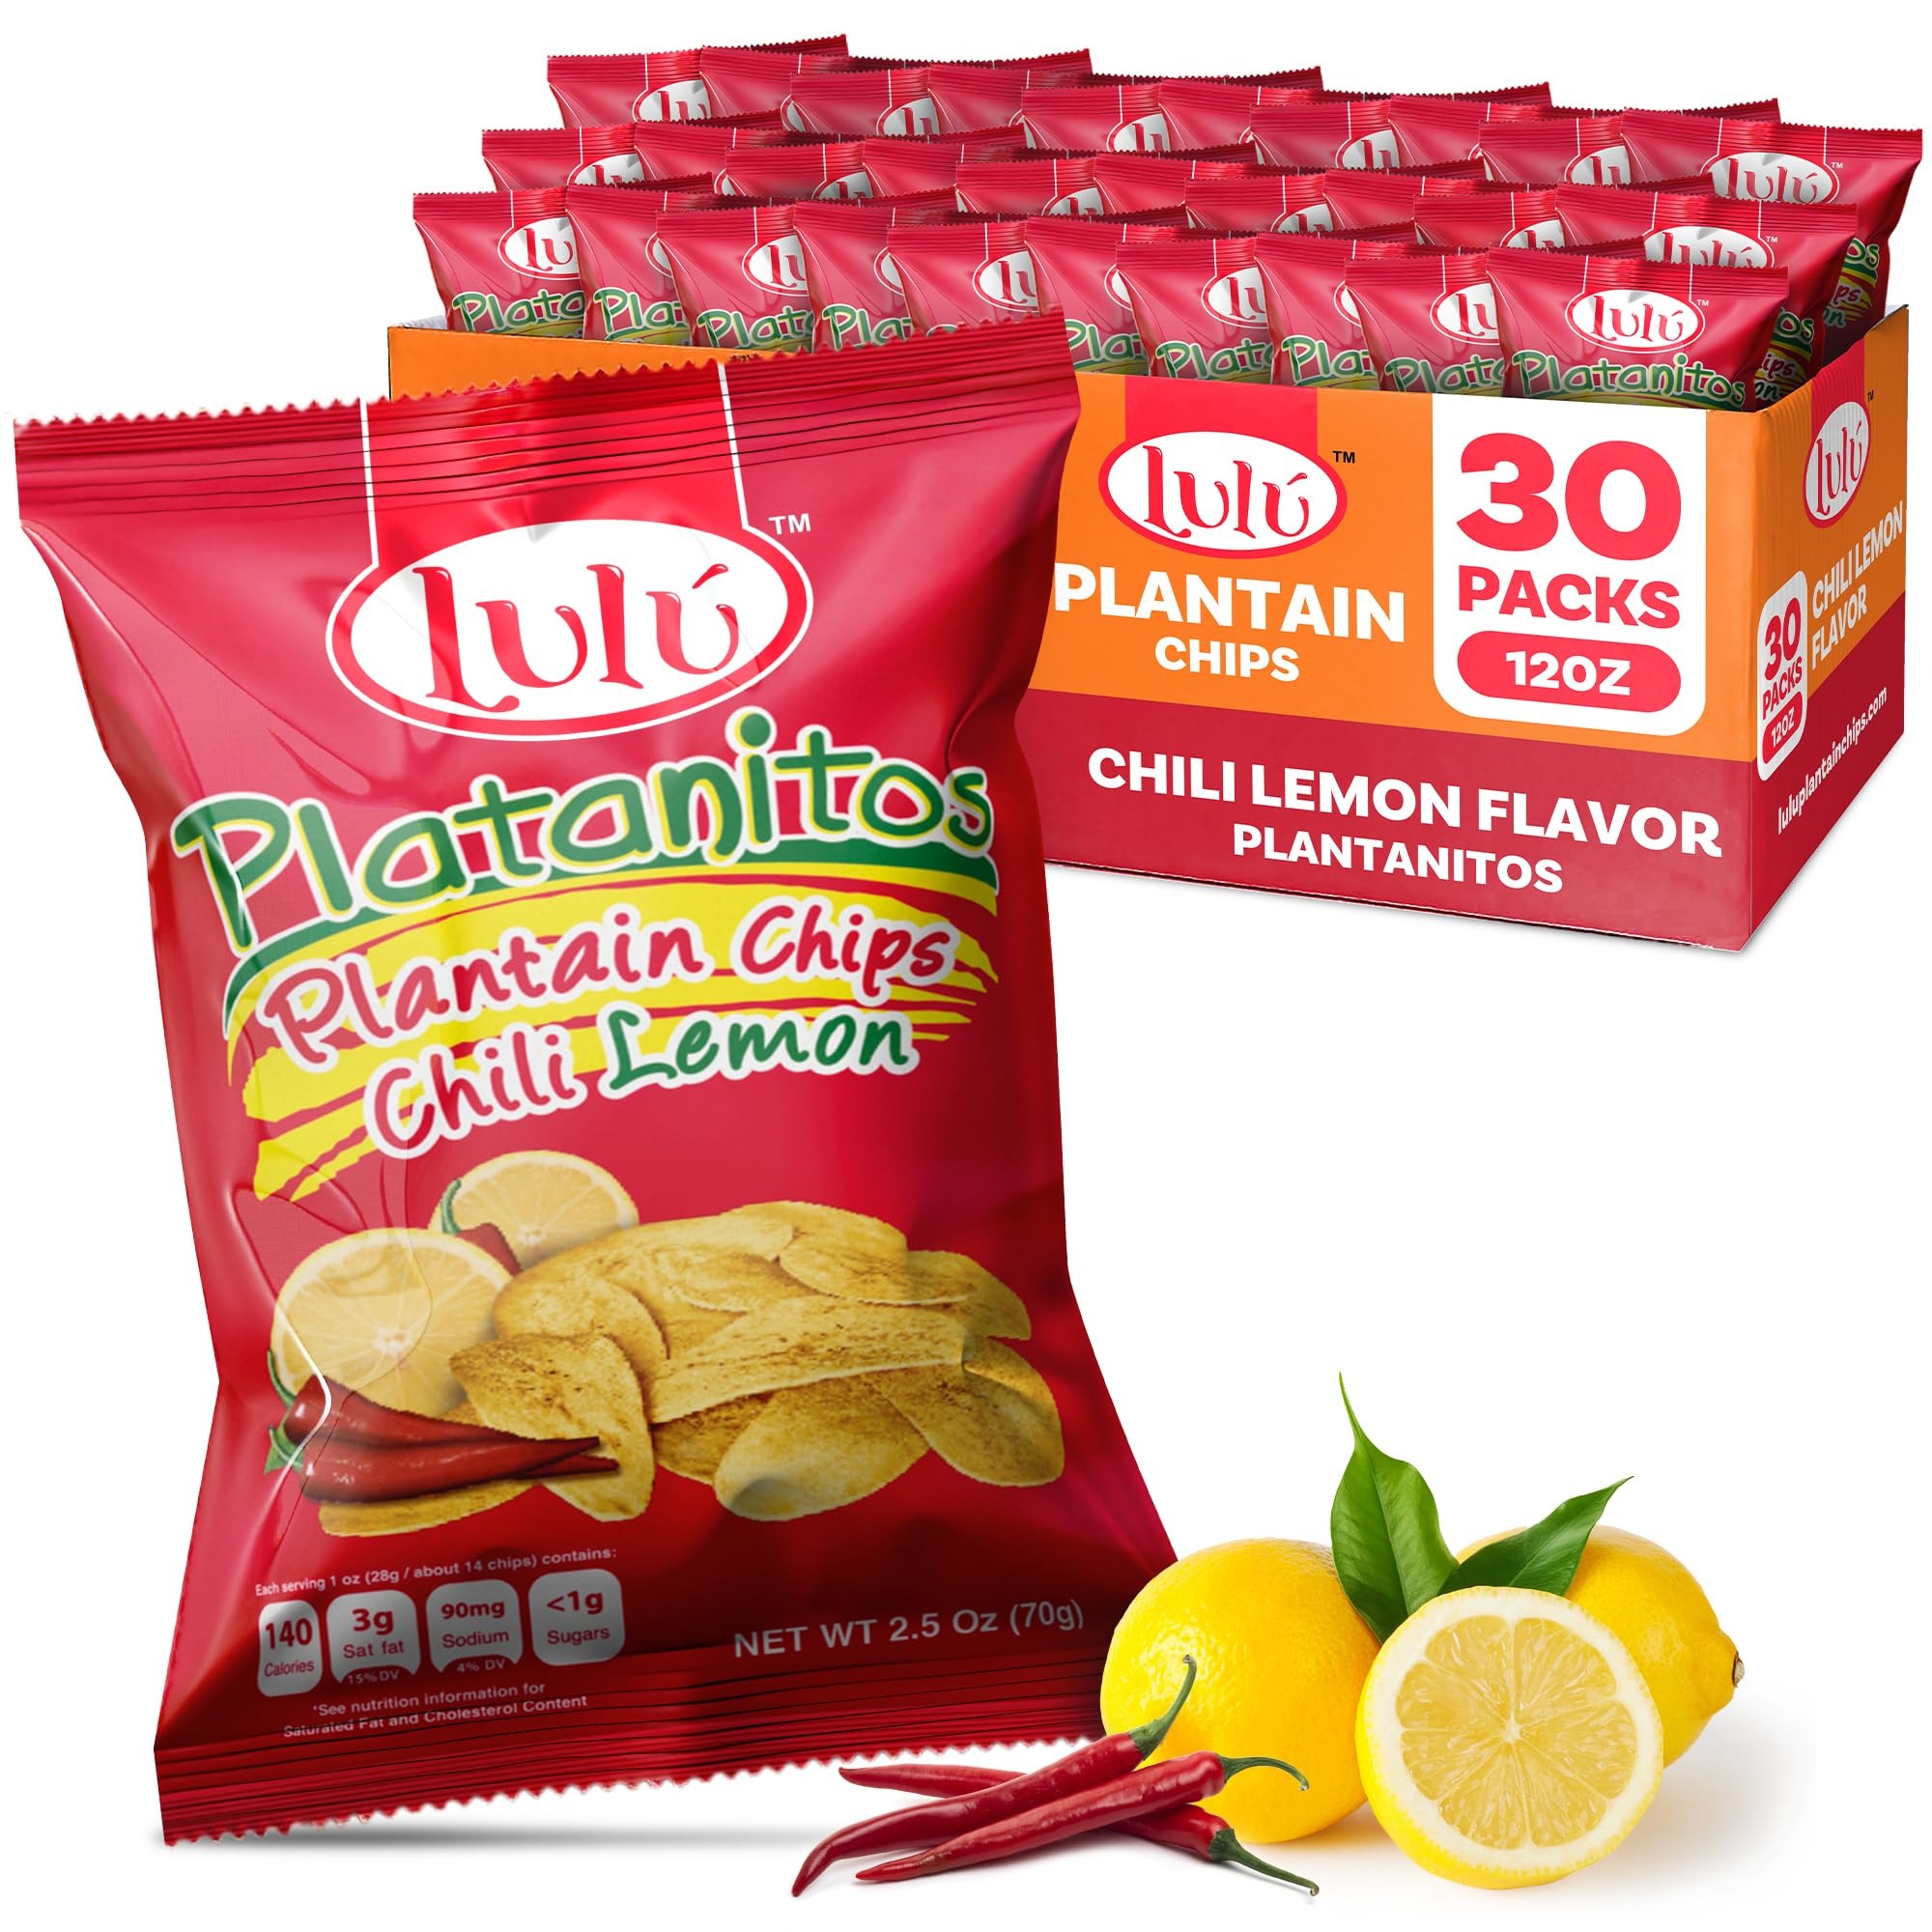
Item Name: Lulu Plantain Chip | Chili Lemon | Healthy Snack | Plantains Chips | Whole 30 Snacks | 2.5 OZ | Gluten Free Chips | All Natural | NON-GMO | Kosher
Bullet Point 1: GOOD FOR THE PLANET: Our plantain chips turn ugly fruit into tasty snacks! We source imperfect fruit that tastes delicious in order to divert perfectly good produce away from landfills and into your pantry! This 30 pack of chips of Lulu lemon plantain chip are Delicious alone or with your favorite dip!
Bullet Point 2: A DELICIOUS SNACK: lulu plantain chips taste just like regular chips; you will not believe they are made with green platain. Go ahead and open the bags, let their irresistible flavor hook you from the first bite.
Bullet Point 3: HAND SELECTED: Our succulent fruits and roots are harvested and selected by hand for perfect texture and maturity. These delightful all natural ingredients are gently fried into golden chips, each one delicately seasoned with natural flavors to produce an irresistible experience.
Bullet Point 4: ONLY THREE INGREDIENTS: Green plantain, Vegetable Oil and Lemon Flavor.
Bullet Point 5: ALLERGY SAFE: Gluten free, Non-GMO Project Verified and OU Certified Kosher. No wheat products, tree nuts, or peanuts enter our production facility. Our allergy-friendly sweet plantain chips are ideal for on-the-go and school snacks!
Product Description: Open up a bag of LULU Sweet Plantain Chips for a unique and sophisticated snacking experience. Our chips are cooked in palm oil and have no added sugar. As colorful as they are delicious, our chips are made with real, non-GMO vegetables for a treat that's gluten-free. You can snack without guilt because our chips contain 0mg of cholesterol and 0g of trans fat per serving and no artificial flavors or artificial preservatives.. From the moment you open the distinctive shiny yellow bag, you’ll understand the LULU brand difference. Every bag of our chips is a feast for your eyes and a delight for your taste buds, offering a sophisticated snacking experience unlike any other.
Value: 75.0
Unit: Ounce

Price: 22.87